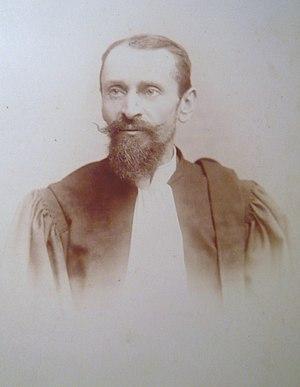
Jean de Chauveron (1856 -1937) vers 1903
Pierre de Chauveron, né le 17 novembre 1884 dans le 3ᵉ arrondissement de Paris, ville où il est mort le 25 décembre 1972 en son domicile dans le 16ᵉ arrondissement, docteur en droit et officier de la Légion d'honneur, est un avocat et un résistant français qui a marqué le barreau de Paris par son éloquence et sa haute stature morale.